Reform Boehm system

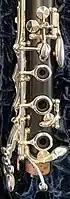
3rd ring on the upper joint and key for C(♯) / G(♯) with extension for the right index finger

The Reform Boehm system was invented by German clarinetist Ernst Schmidt (1870–1954), who used the original Boehm system as early as 1895. Schmidt made changes to the Boehm clarinet based on scientific and mathematical principles. The new instrument had rollers between two little-finger keys in the right hand, and a modified bore that produced a different sound character. Schmidt named the instrument the "Reform Boehm clarinet". In the second half of the 1940s, master clarinet maker Fritz Wurlitzer, based in Erlbach, Vogtland / Saxony, built a clarinet with Schmidt's instructions. They had collaborated earlier in producing the Schmidt-Kolbe clarinet, a variant of the German clarinet. Both modified a clarinet with the Boehm fingering system to sound like an Oehler (German) clarinet. Wurlitzer built a Boehm clarinet with less taper, which impaired the intonation, but compensated for this by shortening the lower joint by a few millimeters and offsetting the lower tone holes. He also fitted it with a German-style mouthpiece. In 1949 he sent the first Reform Boehm clarinet to a clarinetist of the Concertgebouw Orchestra in Amsterdam.